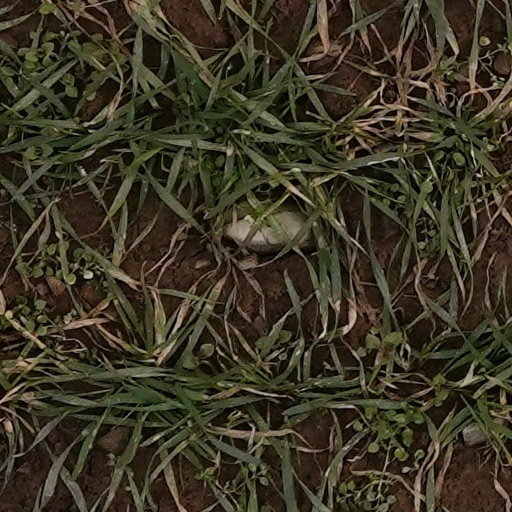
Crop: wheat